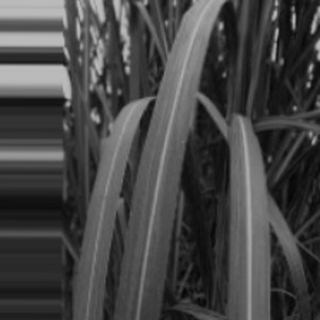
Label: sugarcane_bacterial_blight